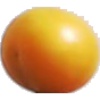
Label: cherry_wax_yellow